2010 Aguas Buenas earthquake

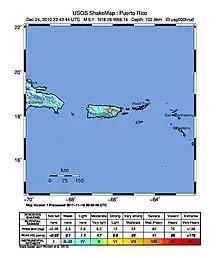
USGS ShakeMap of the 2010 Aguas Buenas earthquake.

The shock originated in the Great Northern Puerto Rico fault zone (GNPRfz) in the central eastern mountainous region of the island between the Juan Asencio and Sonadora barrios of Aguas Buenas, about 7 miles (11 km) from Caguas and 14 miles (23 km) from San Juan. This fault zone is located in the boundary between the North American and Caribbean plate tectonics, on a complex geologic zone with both subduction and strike faults. It was initially reported as measuring 5.4 on the Richter magnitude scale. The main shock was followed by two aftershocks (4.8 and 4.7) about 30 minutes after. Given its moderate size and its epicenter being located on land, the earthquake did not cause any tsunami. The strongest shaking was felt in the municipalities of Aguas Buenas, Bayamón, San Lorenzo and Caguas, and moderate to strong shaking was felt throughout the San Juan metropolitan area. There were more than 4,000 initial entries on the USGS and the Puerto Rico Seismic Network ""Did you feel it?" reports".